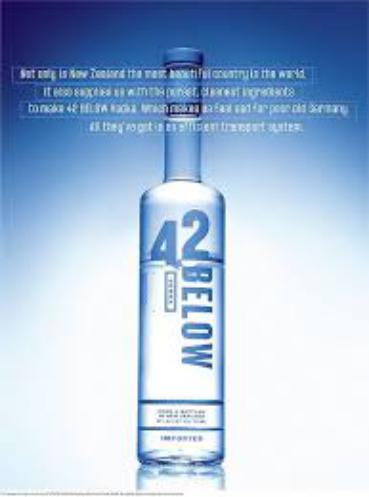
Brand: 42 Below
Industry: Food